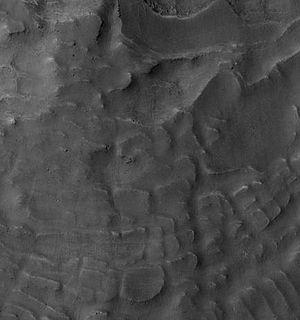
Barnard est un cratère d'impact martien d'environ 128 kilomètres de diamètre et nommé d'après Edward Emerson Barnard. Il se trouve sur un haut plateau, au sud du bassin Hellas Planitia sur le plateau volcanique de Malea Planum dans le quadrangle d'Hellas.